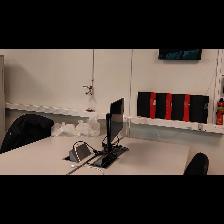
Label: NonHuman